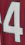
Number: 4